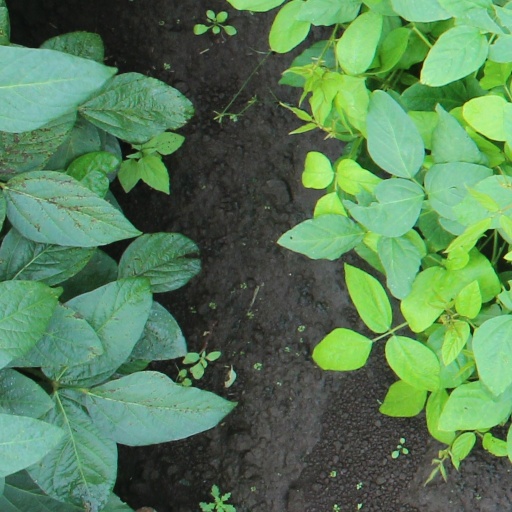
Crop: soybean